Diana Butler Bass

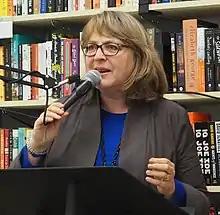
Bass in 2018

Diana Butler Bass (born 1959) is an American historian of Christianity and an advocate for progressive Christianity. She is the author of eleven books.